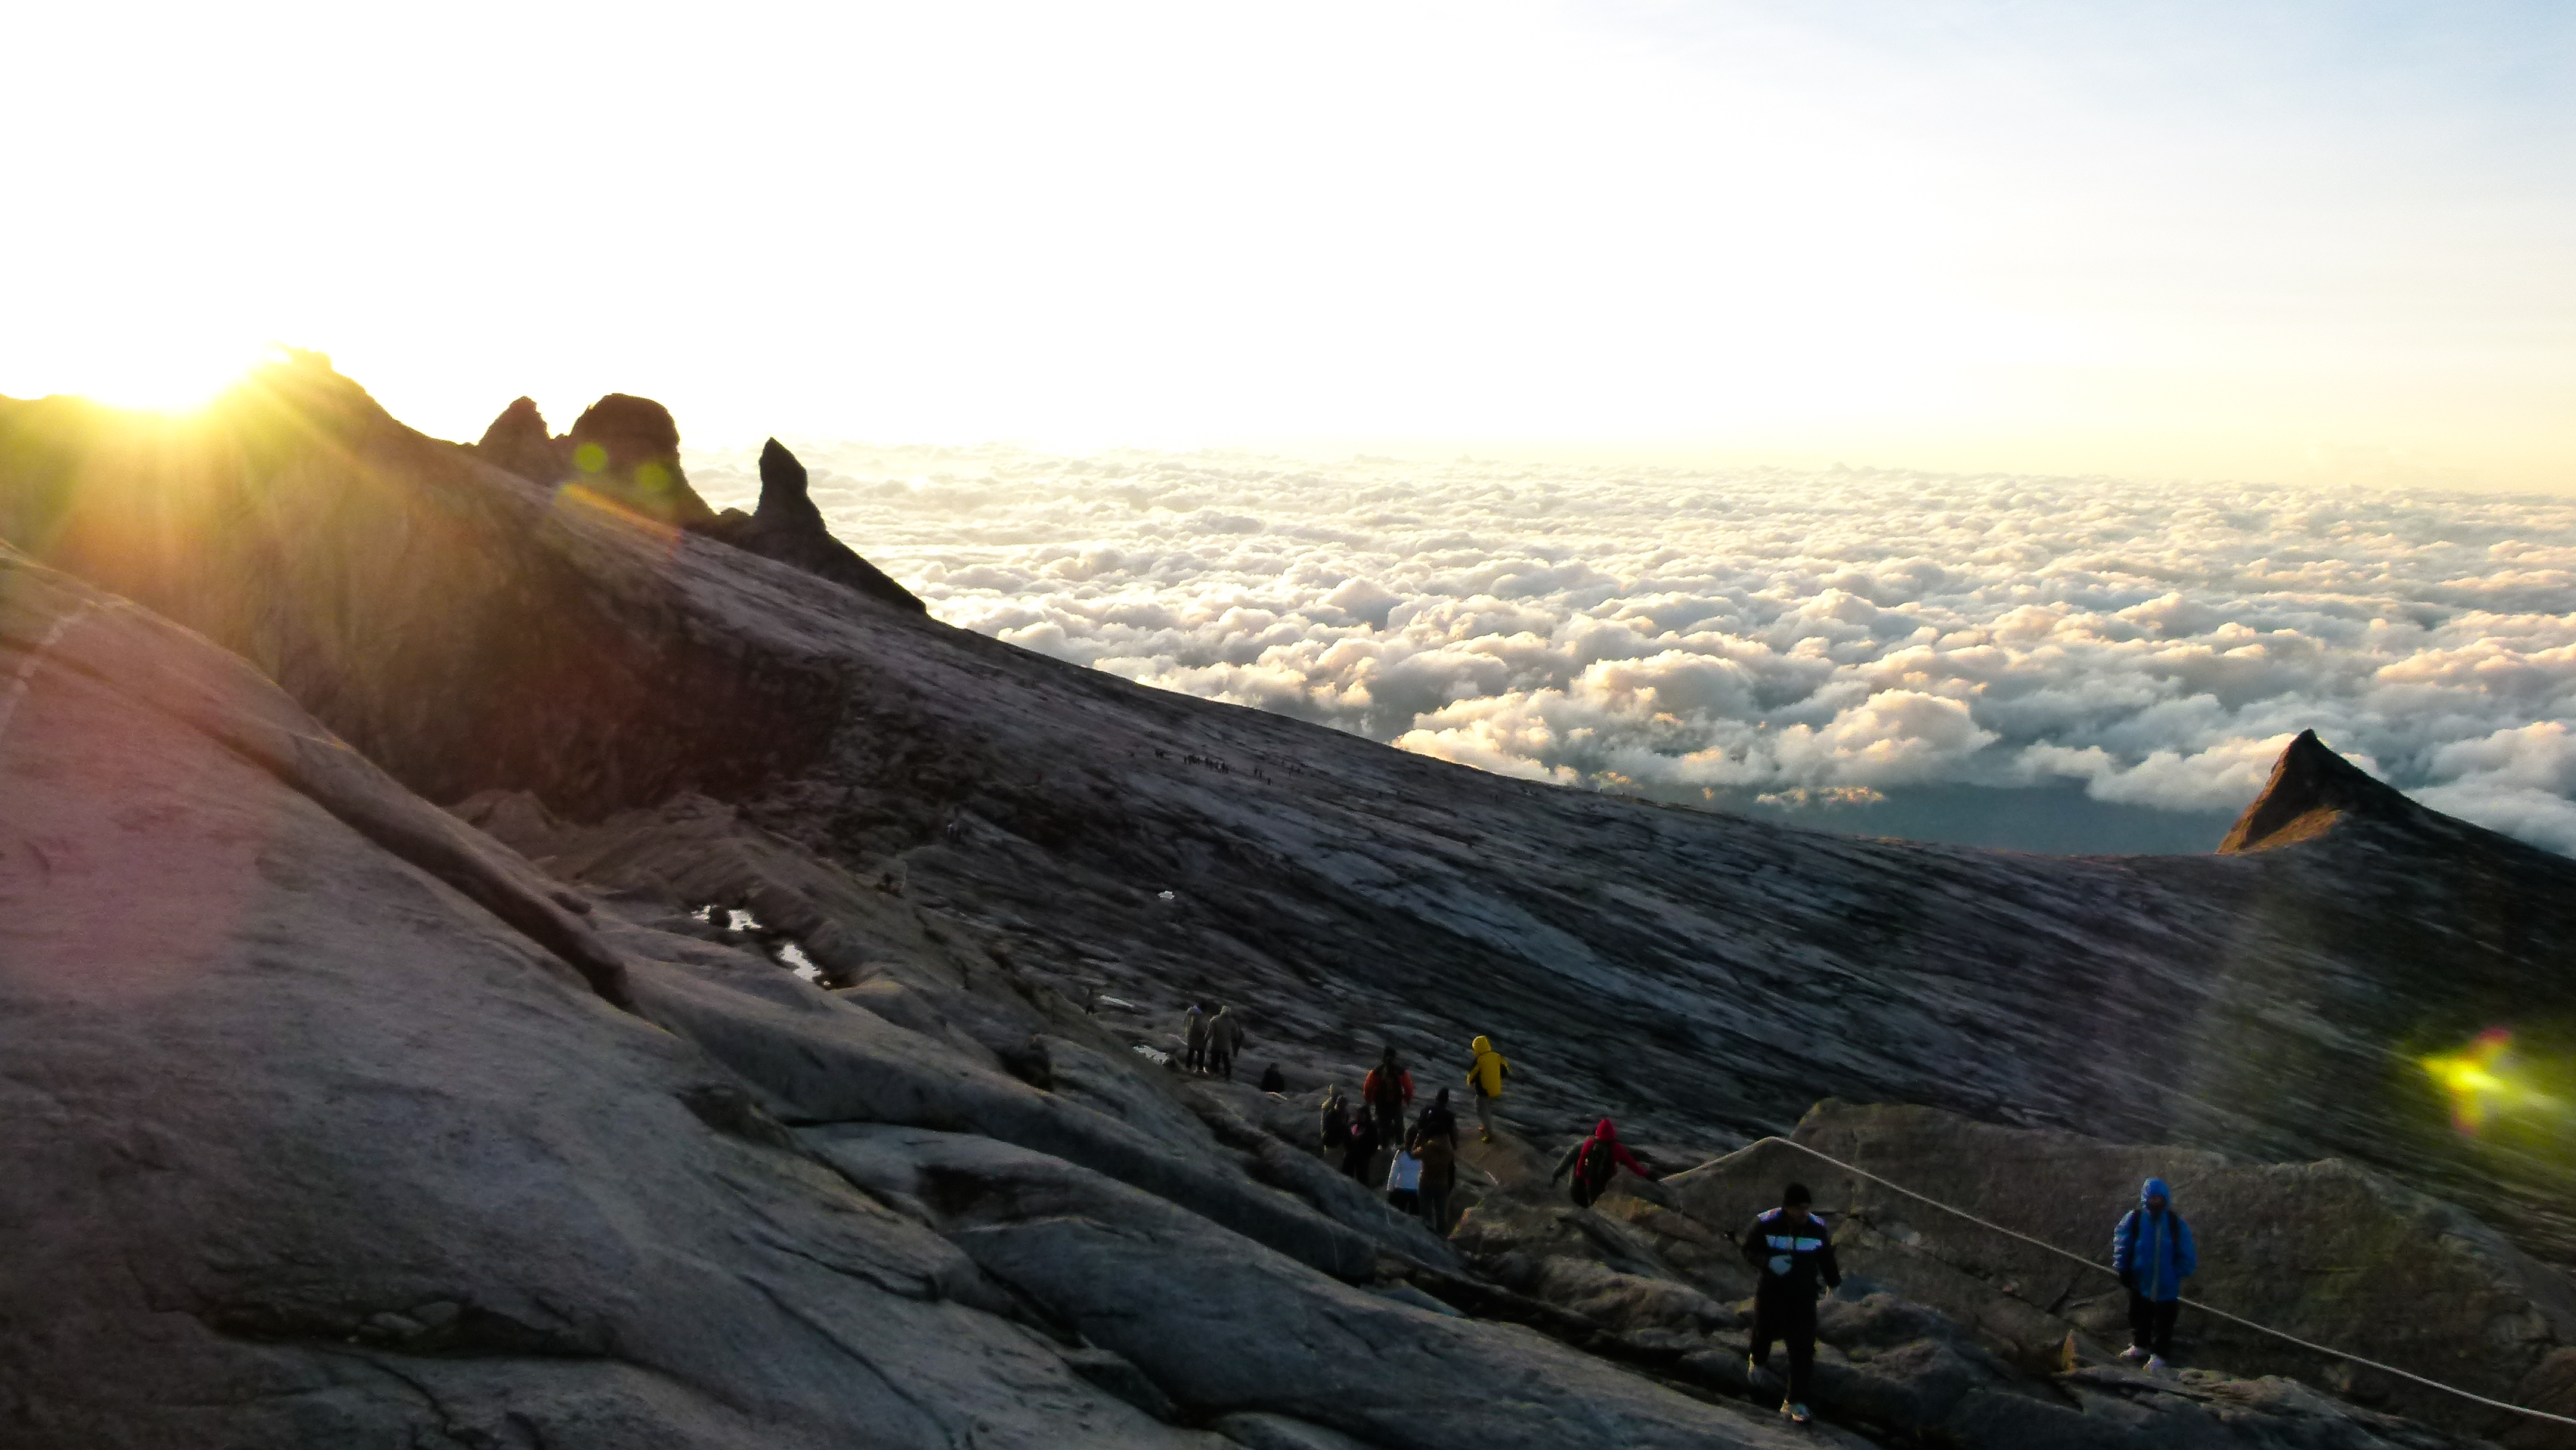
rock, mountain, people, sky, hiking, cloudy, adventure, view, mountain range, high, climbing, trip, terrain, ridge, summit, above, sunny, clouds, mountaineer, mountains, escarpment, over, fell, glare, glacial landform, geological phenomenon, ar te